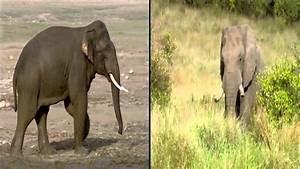
elephant